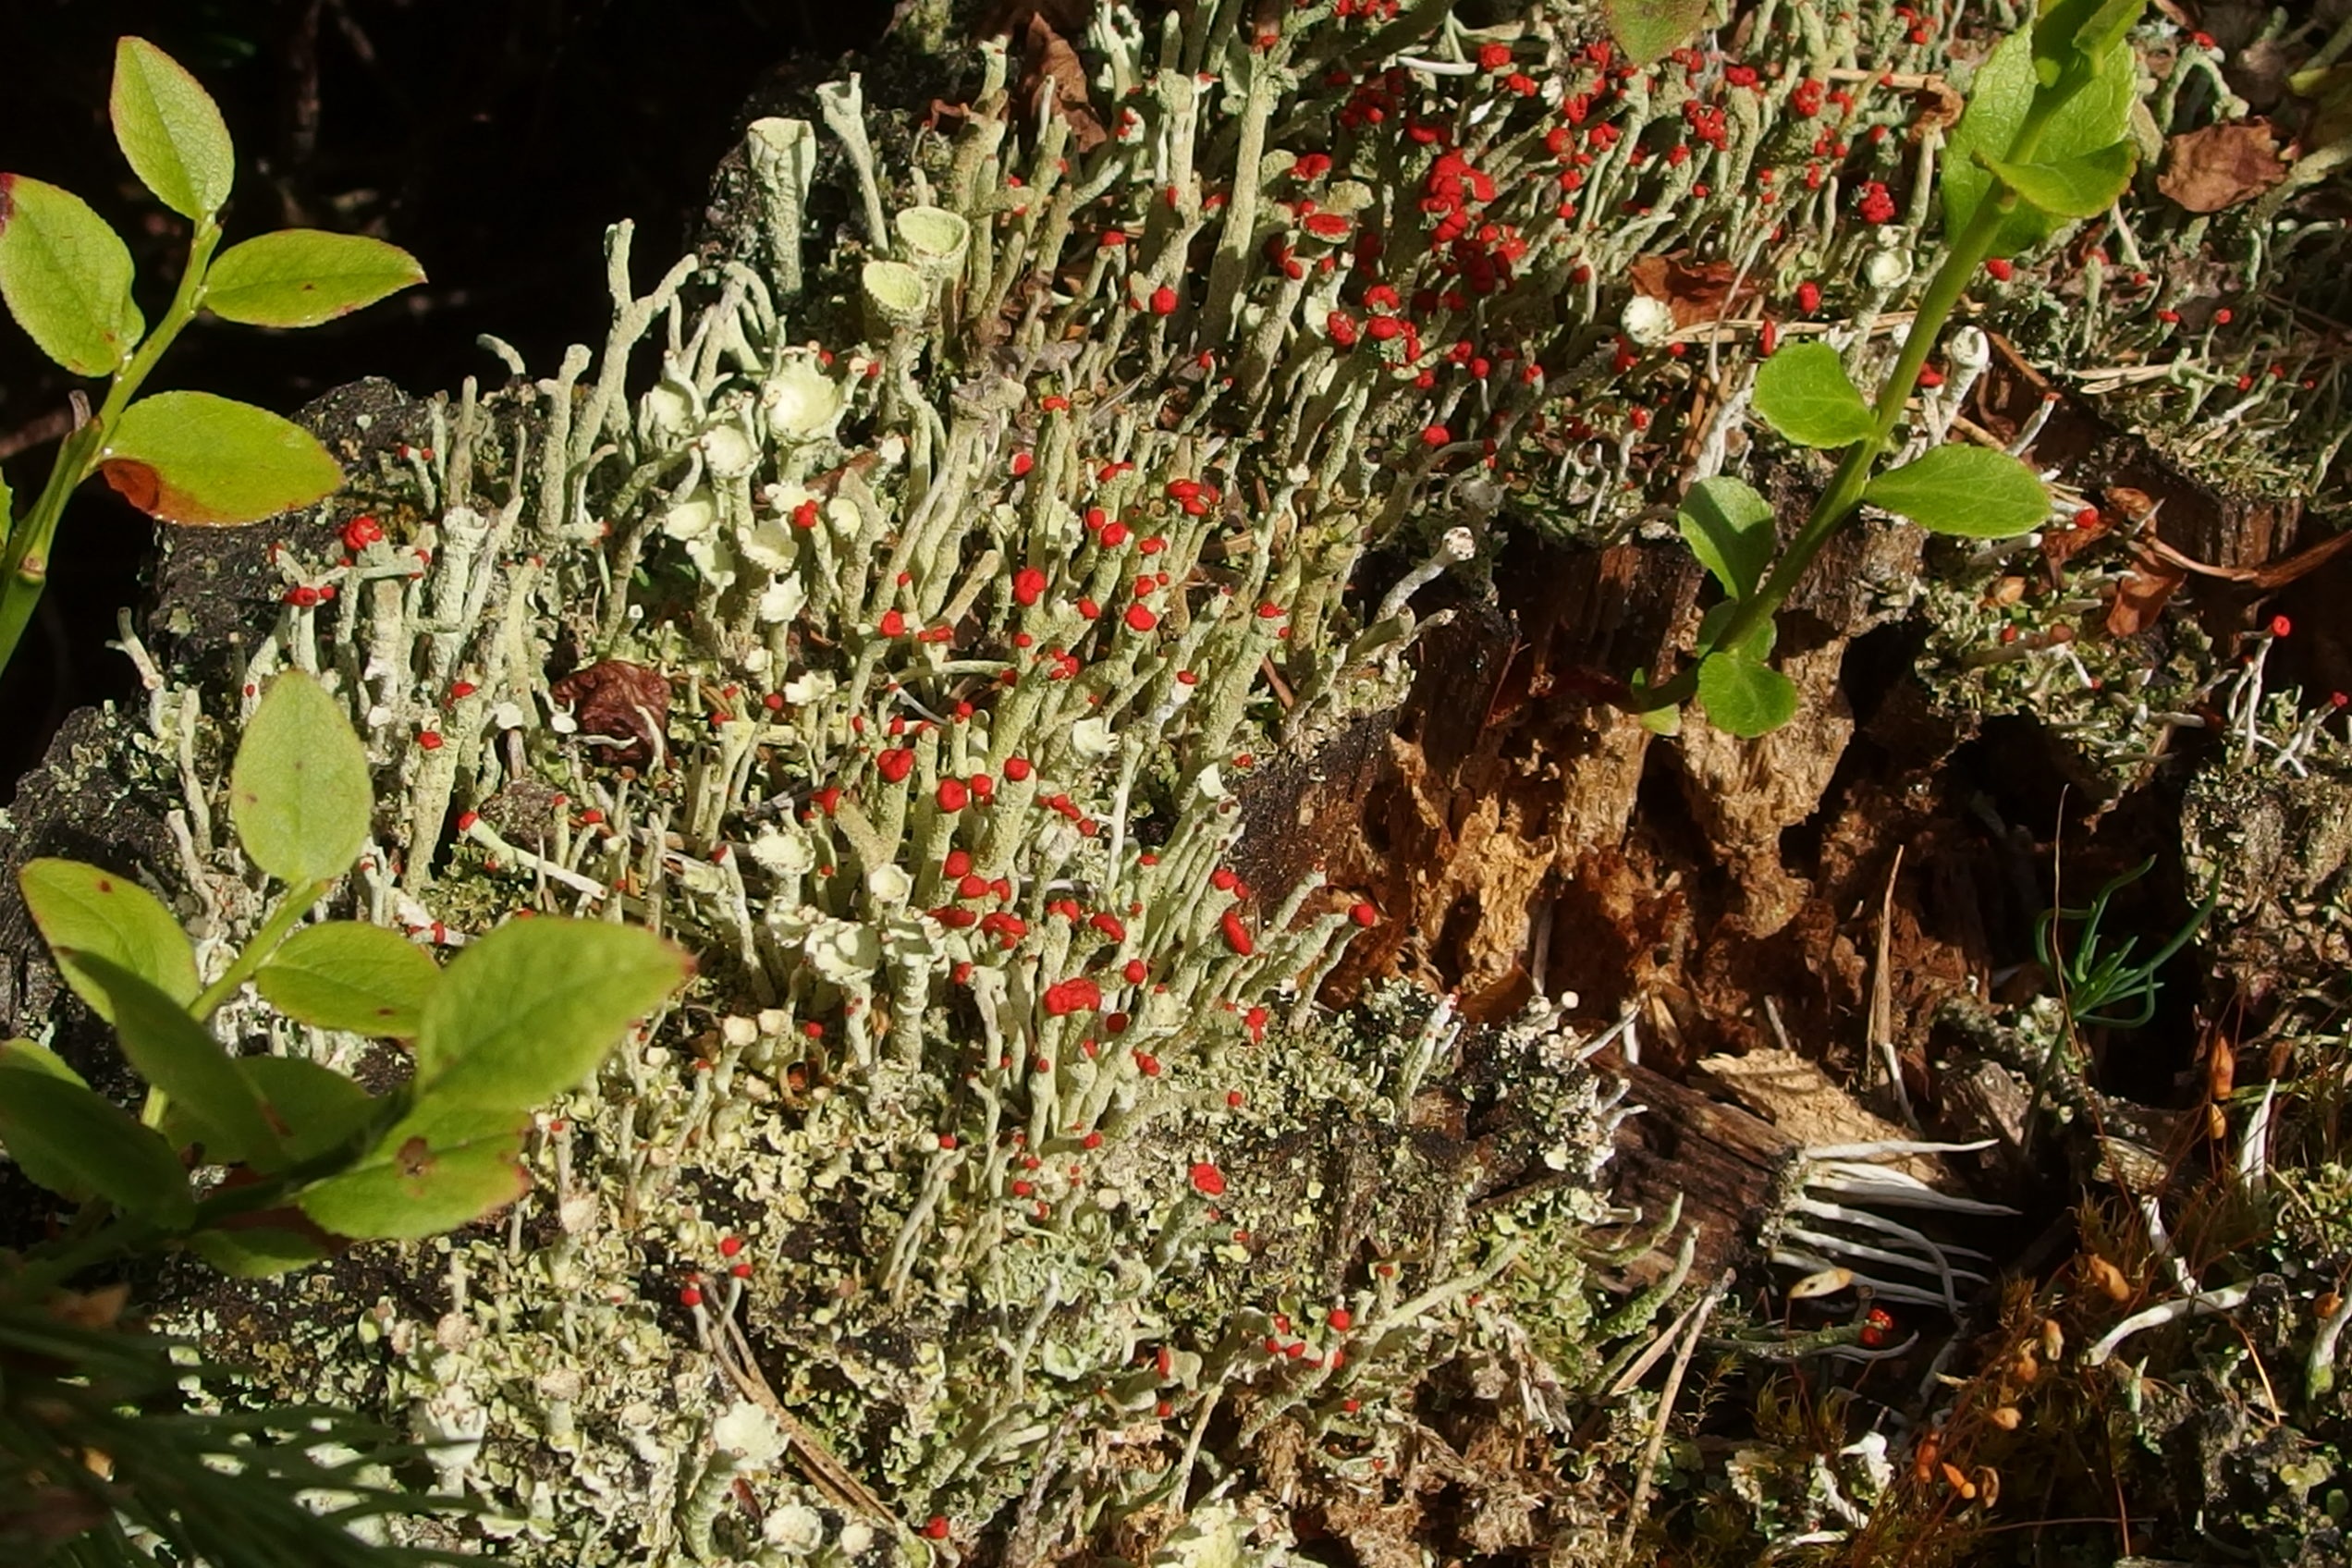
nature, forest, plant, leaf, flower, summer, jungle, produce, botany, garden, flora, fauna, wildflower, lichen, shrub, flowering, flowering plant, land plant